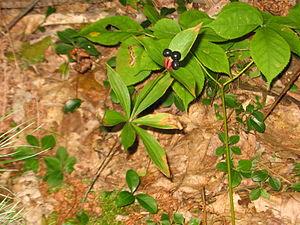
Medeola virginiana est une espèce végétale de la famille des liliacées. On l'appelle communément médéole de Virginie ou concombre sauvage. Sa floraison est printanière.